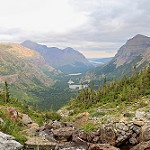
Label: glacier